If I Needed Someone

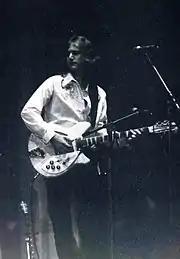
Roger McGuinn performing with the Byrds in 1972. McGuinn released a cover version of the song in 2004.

Harrison performed "If I Needed Someone" throughout his 1991 Japanese tour with Eric Clapton, a version from which appeared on the 1992 album "Live in Japan". When discussing his choice of material for the tour, which was Harrison's first since his 1974 North American tour with Ravi Shankar, he told "Billboard" that the song was an obvious inclusion, given that the Beatles had played it during their only visit to Japan, in 1966. On this 1991 live version, in Inglis' description, Clapton's "looping guitar solos" complement Harrison's vocal, which is more prominent than on the Beatles' original and sung in the style of Dylan. In November 2002, a year after Harrison's death, Clapton performed the song at the Concert for George, held at London's Royal Albert Hall.